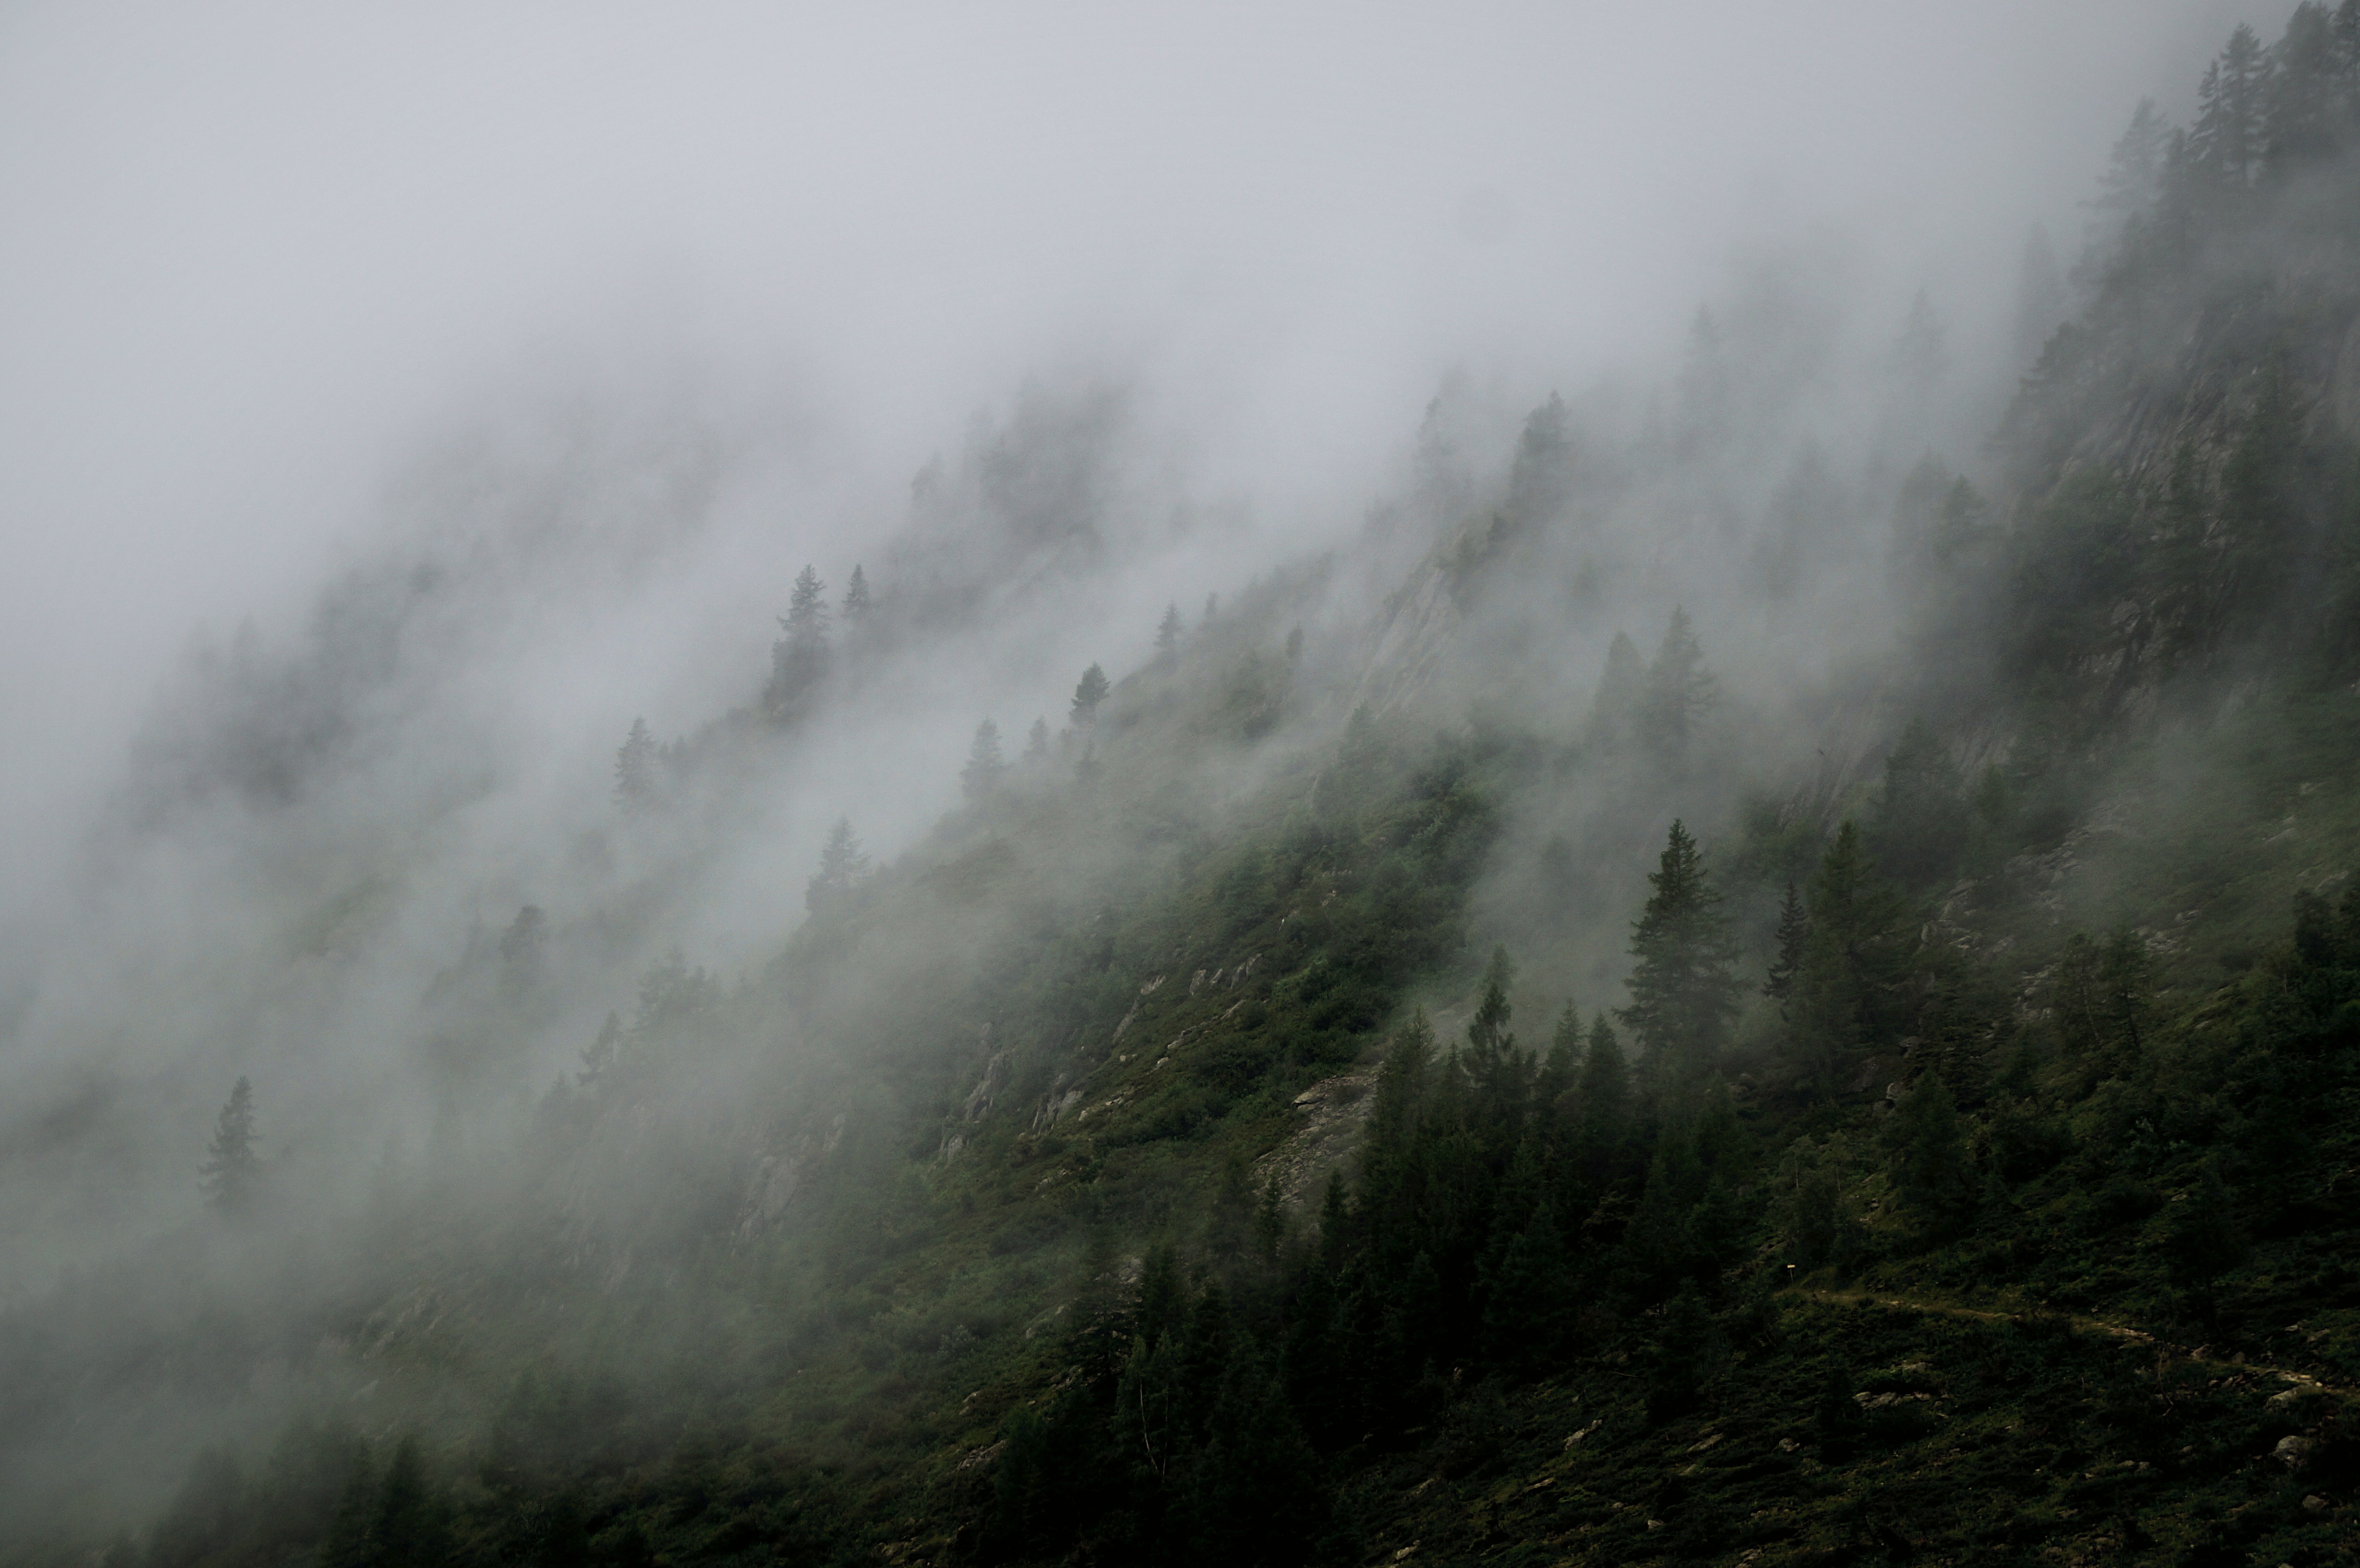
landscape, nature, forest, mountain, cloud, fog, mist, sunlight, morning, hill, wave, mountain range, foggy, weather, haze, trees, outdoors, drizzle, atmospheric phenomenon, atmosphere of earth, mountainous landforms, geological phenomenon